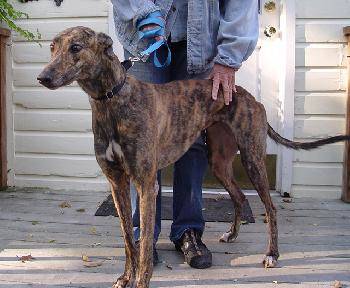
Label: dog